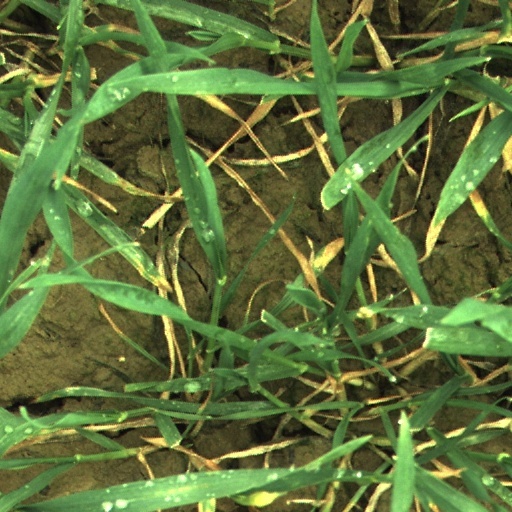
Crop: wheat